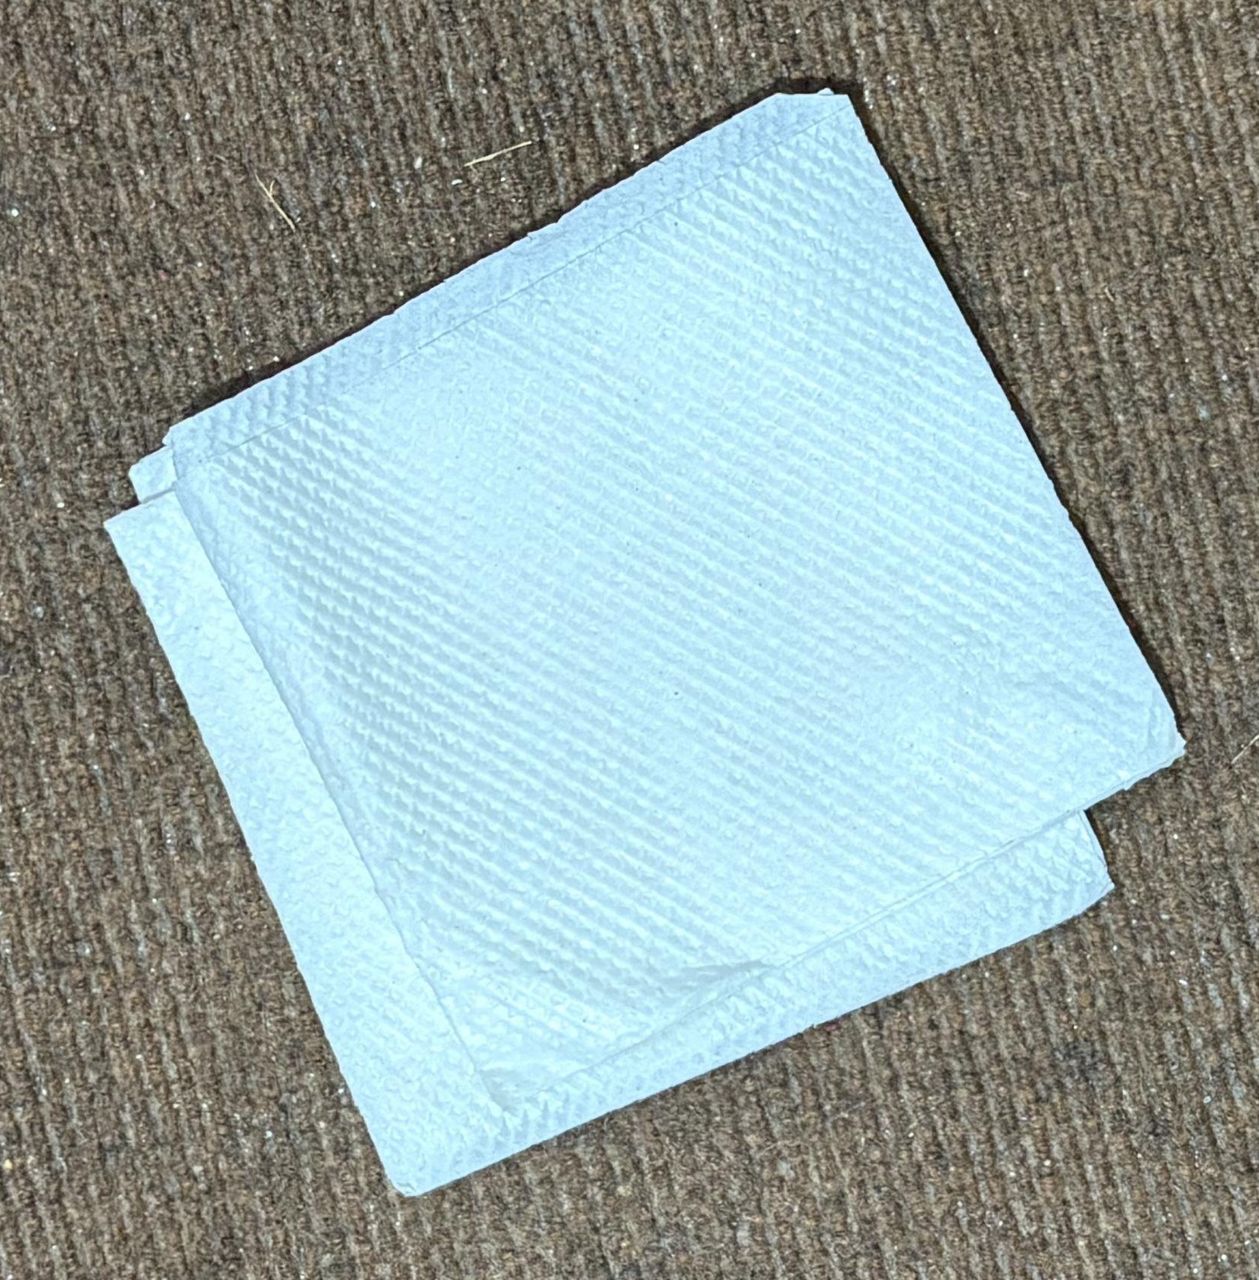
Label: paper